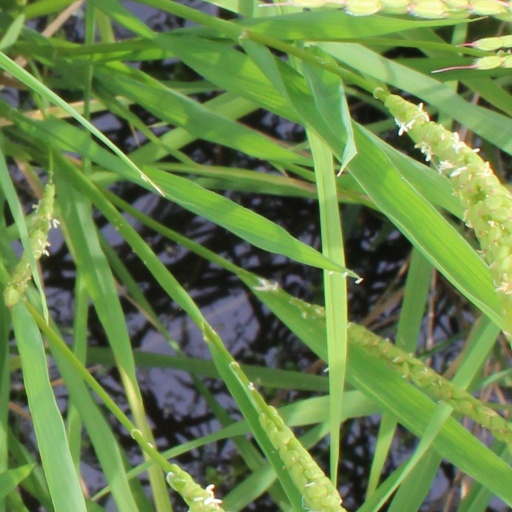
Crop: rice